Anarchism and issues related to love and sex

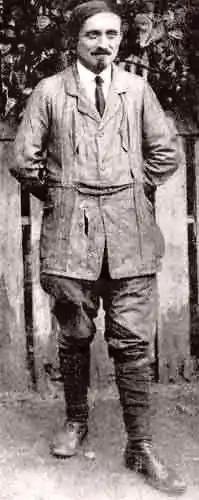
Émile Armand

The main propagandist of free love within European individualist anarchism was Émile Armand. He advocated naturism (see anarcho-naturism) and polyamory and he came up with the concept of "la camaraderie amoureuse". He wrote many propagandist articles on this subject such as "De la liberté sexuelle" (1907) where he advocated not only a vague free love but also multiple partners, which he called "plural love". In the individualist anarchist journal "L'En-Dehors" he and others continued in this way. Armand seized this opportunity to outline his theses supporting revolutionary sexualism and "camaraderie amoureuse" that differed from the traditional views of the partisans of free love in several respects.